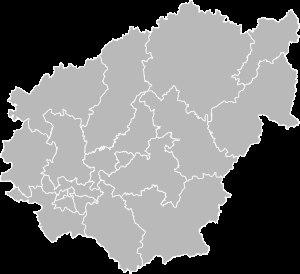
Le département de la Corrèze compte 37 cantons à partir de 1982. Depuis 2015, ce nombre est réduit à 19 à la suite du redécoupage cantonal de 2014.